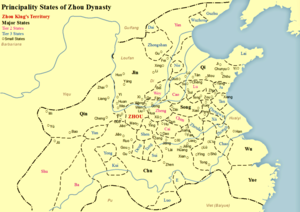
Les États chinois antiques sont des cités et territoires de différentes tailles qui existaient en Chine avant son unification par Qin Shi Huang en 221 avant notre ère. Dans de nombreux cas, il s'agissait d'États vassaux versant un tribut à la dynastie Zhou au pouvoir. De tels États et fiefs émergeront à nouveau au cours des dynasties ultérieures, comme un expédient politique utilisé en cas de besoin.
Dai est un État situé dans le nord du Hebei qui a existé pendant la période des Printemps et Automnes de l'histoire de la Chine. Sa capitale éponyme est située au nord des terres de la dynastie Zhou dans ce qui est maintenant le Xian de Yu. Il a apparemment été fondé par des personnes connues des anciens Chinois sous le nom de Beidi ou "Barbares blancs". Ces Beidi pratiquent le commerce du bétail et d'autres biens entre l'Asie centrale et les États Zhou avant leur conquête par le clan Zhao de Jin.
Le Chao est un État mineur de l'âge du bronze chinois, dont le peuple fait partie des tribus Shu vivant au sud de la rivière Huai. L'emplacement exact de Chao est inconnuː traditionnellement, on supposait que cet État avait existé à proximité de Chaohu, Anhui, mais des sinologues plus récents comme He Hao et Barry Blakeley considèrent qu'il est plus probable que Chao soit situé plus au nord, près de la Rivière Huai.
l'État de Hua était un État chinois vassal de la Dynastie Zhou orientale. Il se situait dans l'actuelle province du Henan, sur le territoire de la ville-district de Yanshi. Il a été détruit par l'État de Qin en 627 av. J.-C.
La dynastie des Zhou orientaux chinois traditionnel : 東周 ; chinois simplifié : 东周 ; pinyin : dōng zhōu, qui commence en -770 et se termine en -256, ayant duré pendant la période des Printemps et des Automnes et pendant les Royaumes combattants. C'est une période réduite de la dynastie Zhou (-1045 — -256) qui fait suite à la période dite de la dynastie Zhou occidentale. Sa capitale était Luoyi (chinois : 洛邑 ; pinyin : luòyì ; litt. « ville ou district de Luo »), aujourd'hui, Luoyang. Son fondateur est Zhou Pingwang et la chute de la dynastie a lieu sous le règne de Zhou Nanwang.
La dynastie Zhou est selon l'historiographie traditionnelle la troisième dynastie chinoise. Dirigée par des rois appartenant au clan Jī, elle prend le pouvoir au XIᵉ siècle av. J.-C., faisant suite à la dynastie Shang, et reste en place jusqu'en 256 av. J.-C., date à laquelle s'achève le règne du dernier roi des Zhou. Elle s'éteint en 256 av. J.-C. puis son territoire est intégré au royaume de Qin en 249 av. J.-C.. Cette longévité fait de la dynastie Zhou la plus longue de toutes celles qui se sont succédé ou concurrencées durant l'Histoire de la Chine.
E ou l’État d’E est un État du centre de l’actuelle Chine au temps de la dynastie Shang qui disparaît durant la période des Zhou de l'Ouest en 863 av. J.-C. Les E se sont déplacés au cours de l’histoire depuis leur territoire originel du sud de l’actuelle province de Henan vers la province de Hubei.